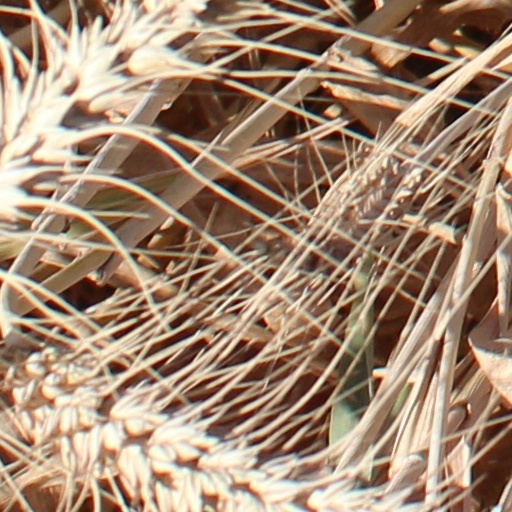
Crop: wheat